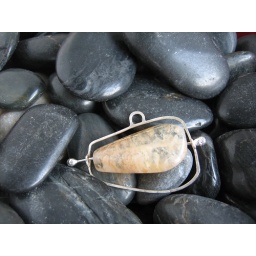
free spinning coffee quartz stone supported on sterling silver barbell within handformed frame